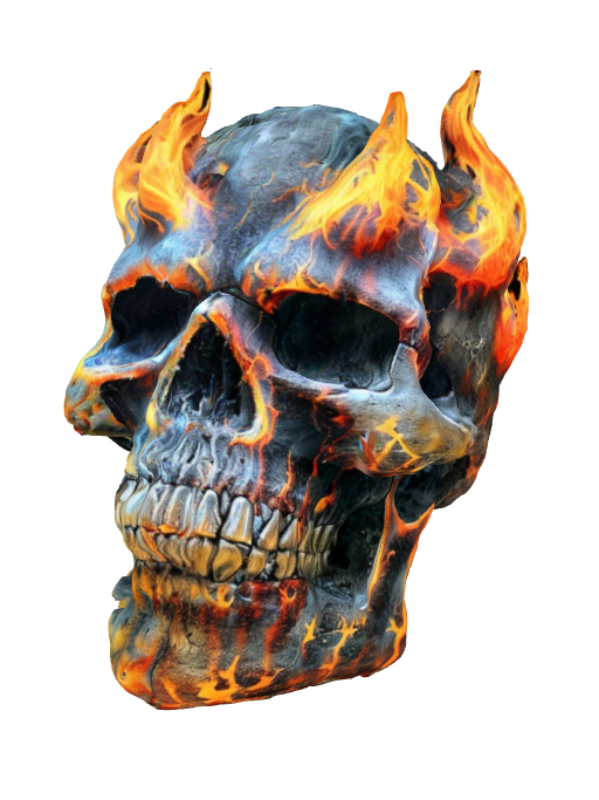
미적 점수 (1~10점): 1